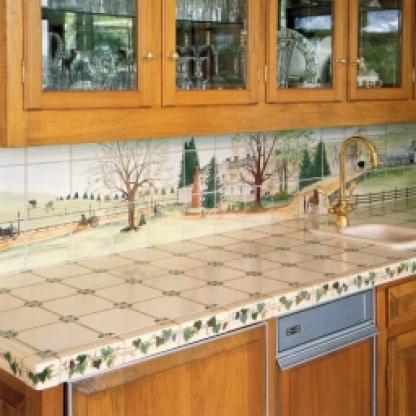
Scene: Indoor